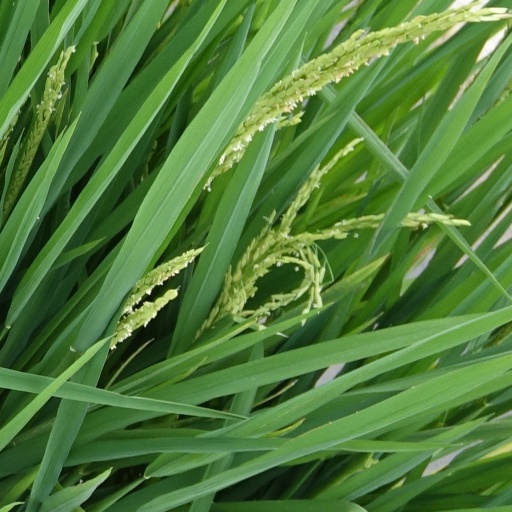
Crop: rice